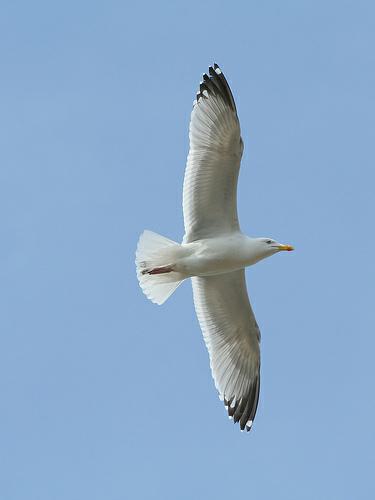
A photo of a herring gull